Survival knife

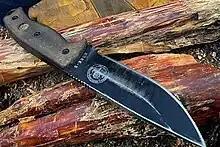
Modern typical survival knife.

Survival knives are knives intended for survival purposes in a wilderness environment, often in an emergency when the user has lost most of their main equipment.